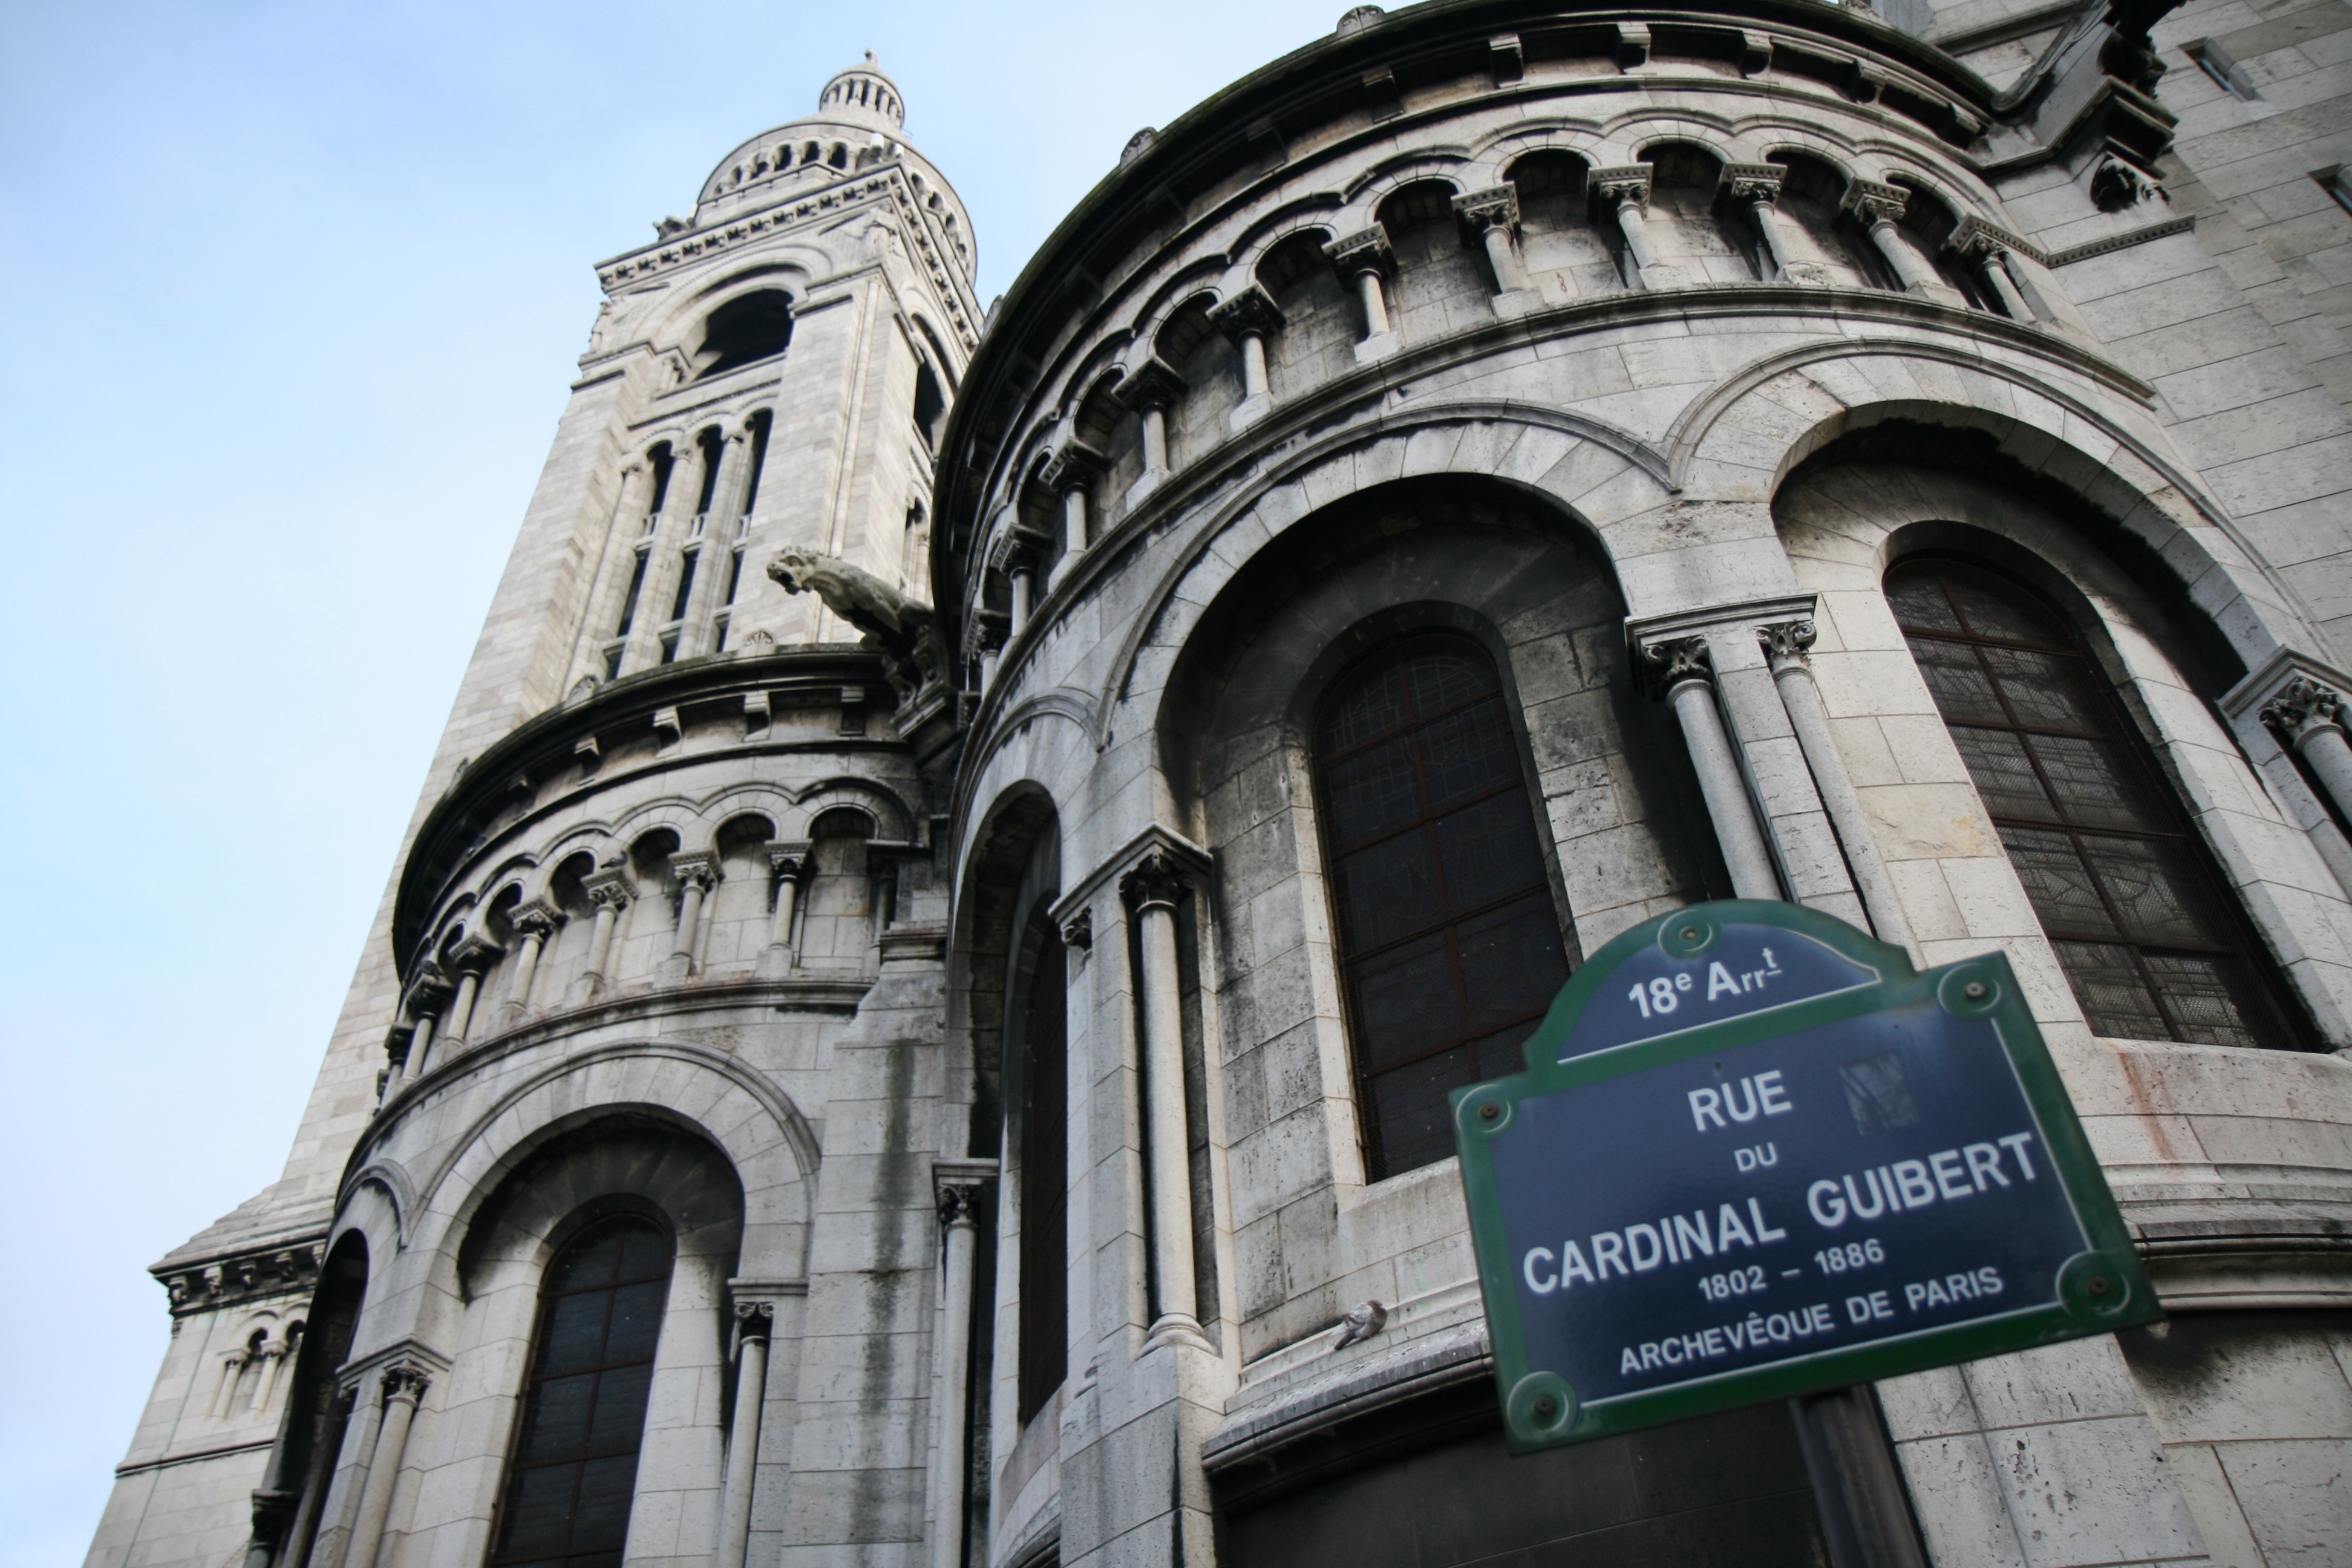
architecture, building, paris, arch, landmark, facade, church, cathedral, place of worship, synagogue, montmartre, basilica, sacr coeur